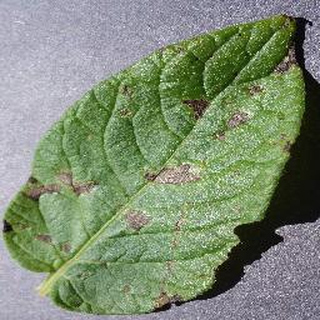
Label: potato_early_blight